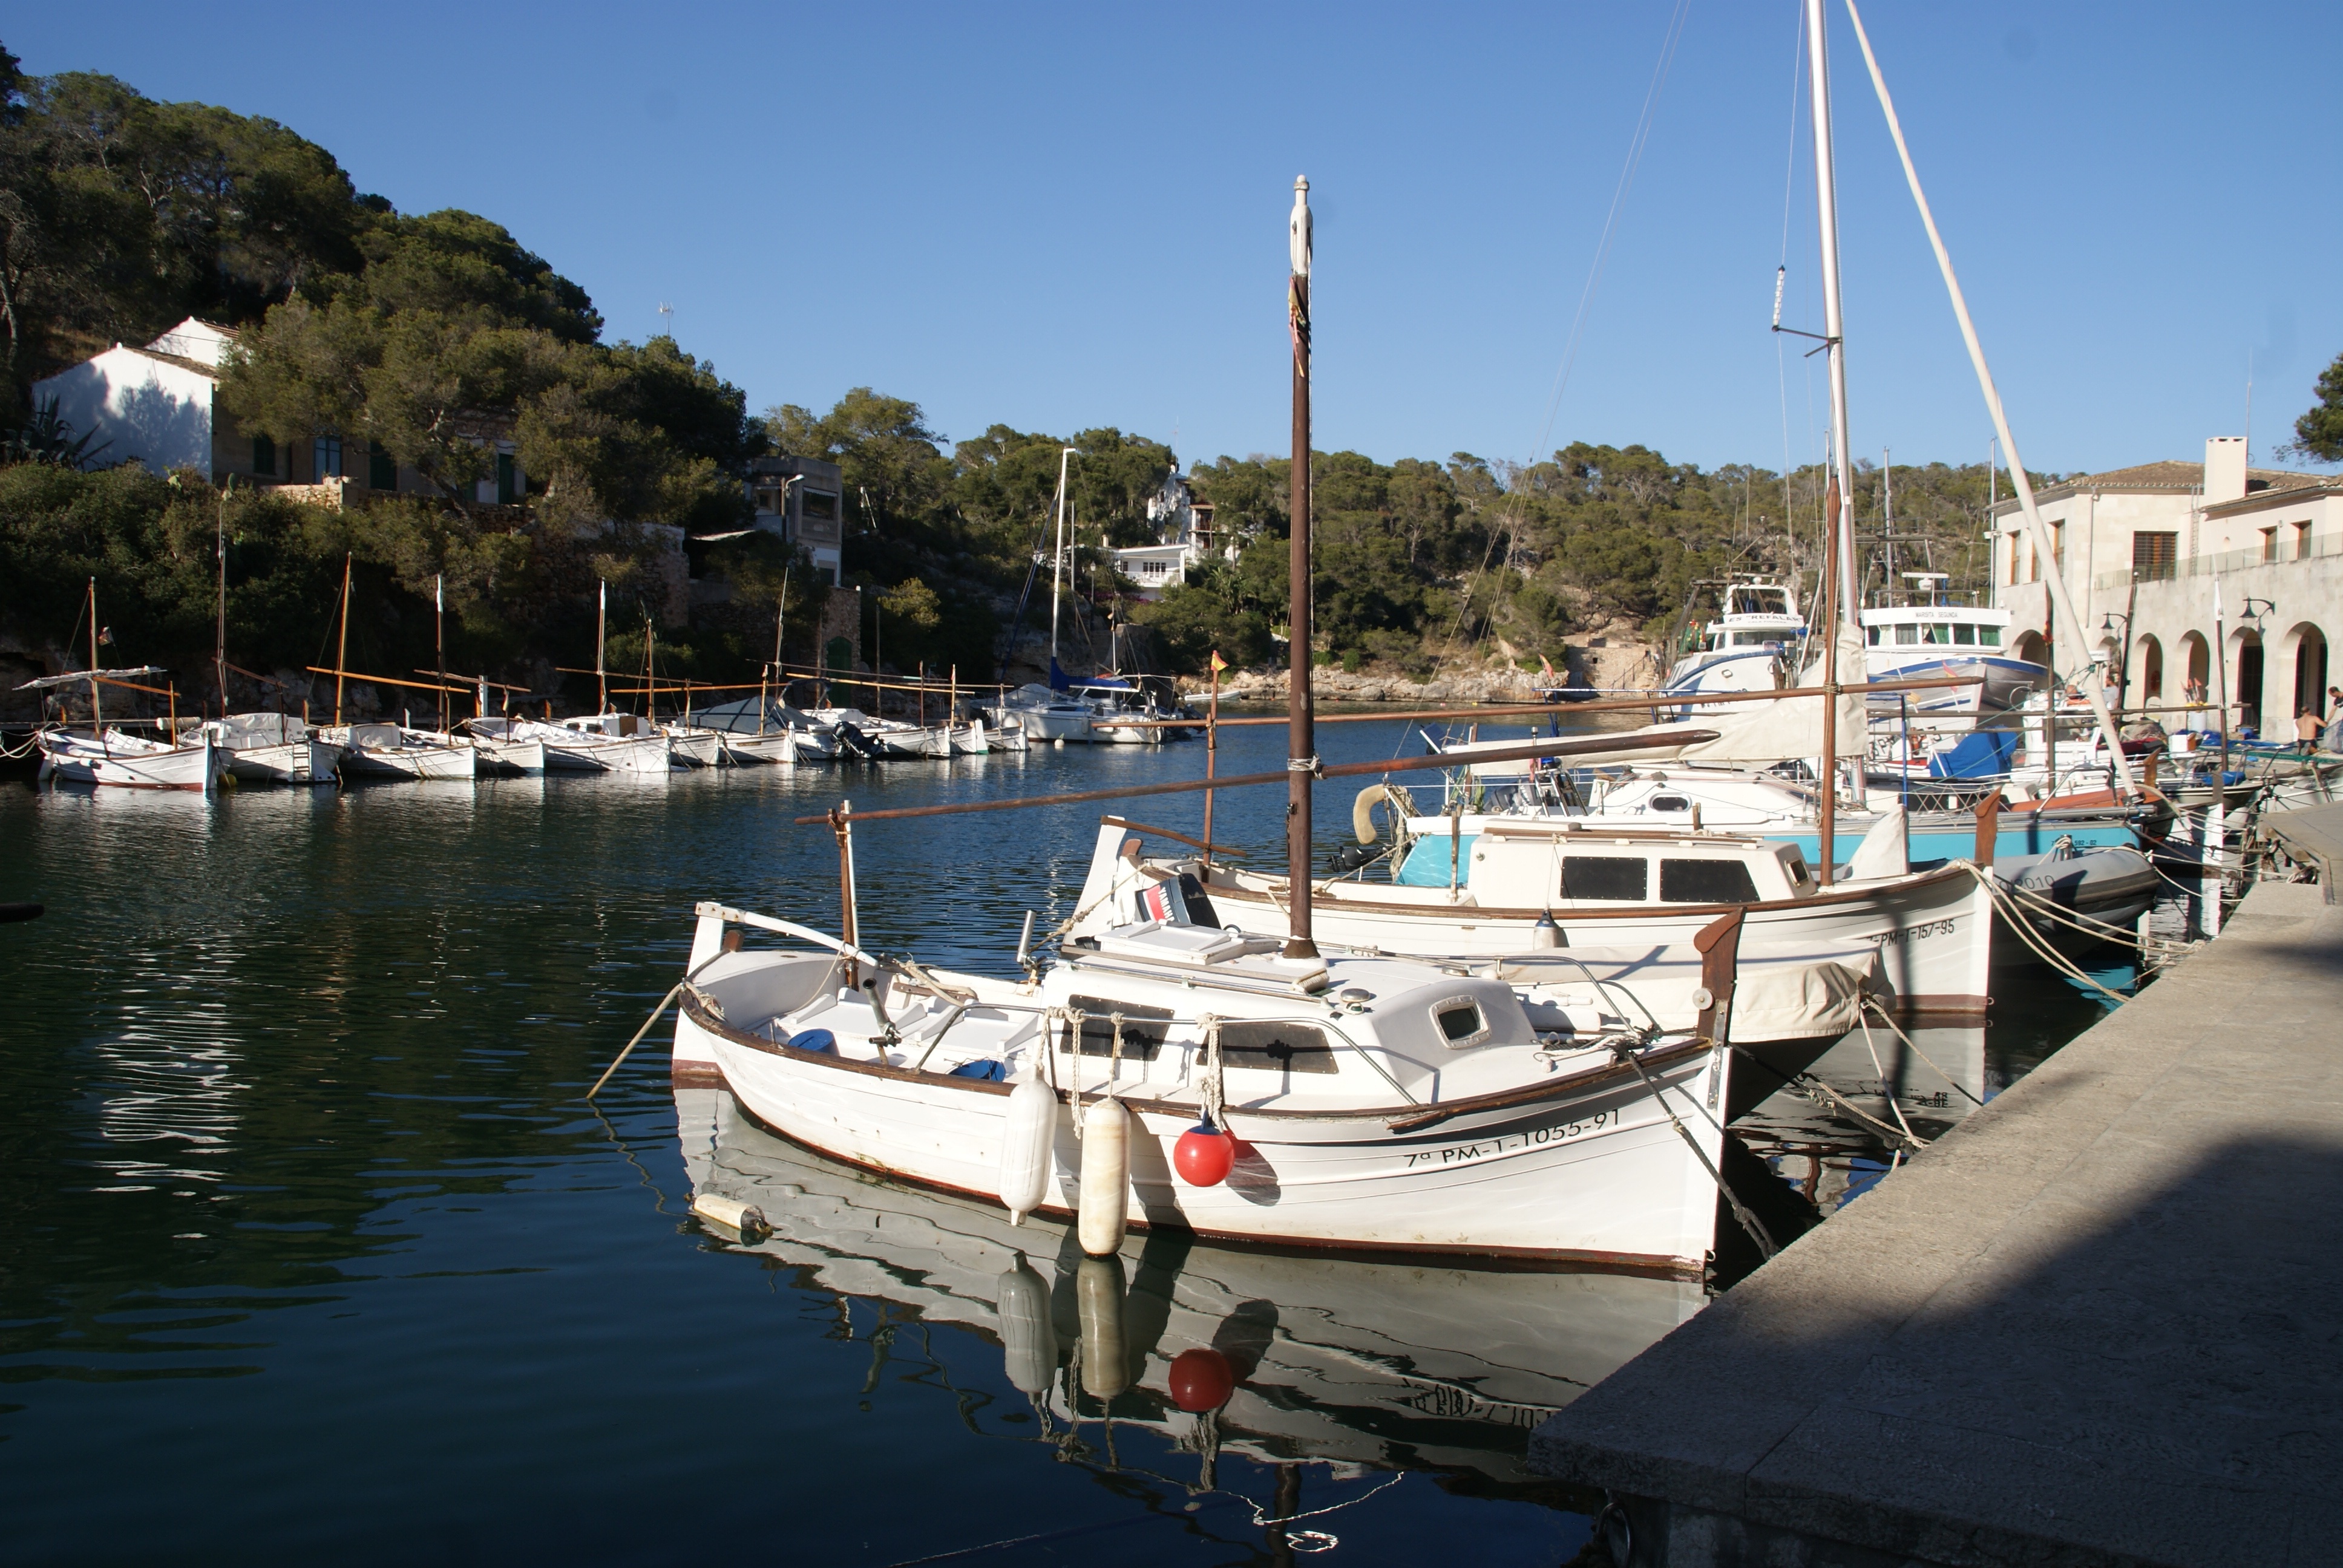
sea, coast, water, dock, boat, ship, vacation, mediterranean, vehicle, holiday, bay, island, harbor, marina, port, spain, boats, mallorca, watercraft, yachts, sailing boats, balearic islands, cala figuera